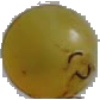
Label: Grape White 3